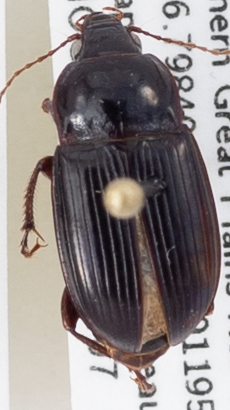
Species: Amara obesa
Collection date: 2020-07-07
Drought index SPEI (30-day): -0.338
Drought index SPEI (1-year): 0.582
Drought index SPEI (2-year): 1.25